Soccer Mania

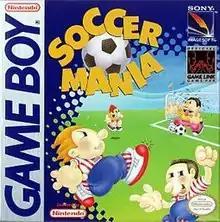
North American cover art

Soccer Mania, known in Japan as , is a soccer-themed sports simulation video game for the Nintendo Game Boy. It was released in 1990 in Japan and two years later in North America. The two releases differ slightly: in "Soccer Mania", the player plays as the USA team, while in "Soccer Boy", the player plays as the Japan team.